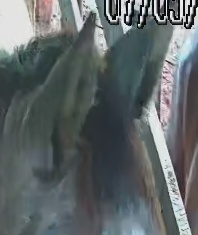
Face region: ears (position_of_ears)
Pain indicator: not_present